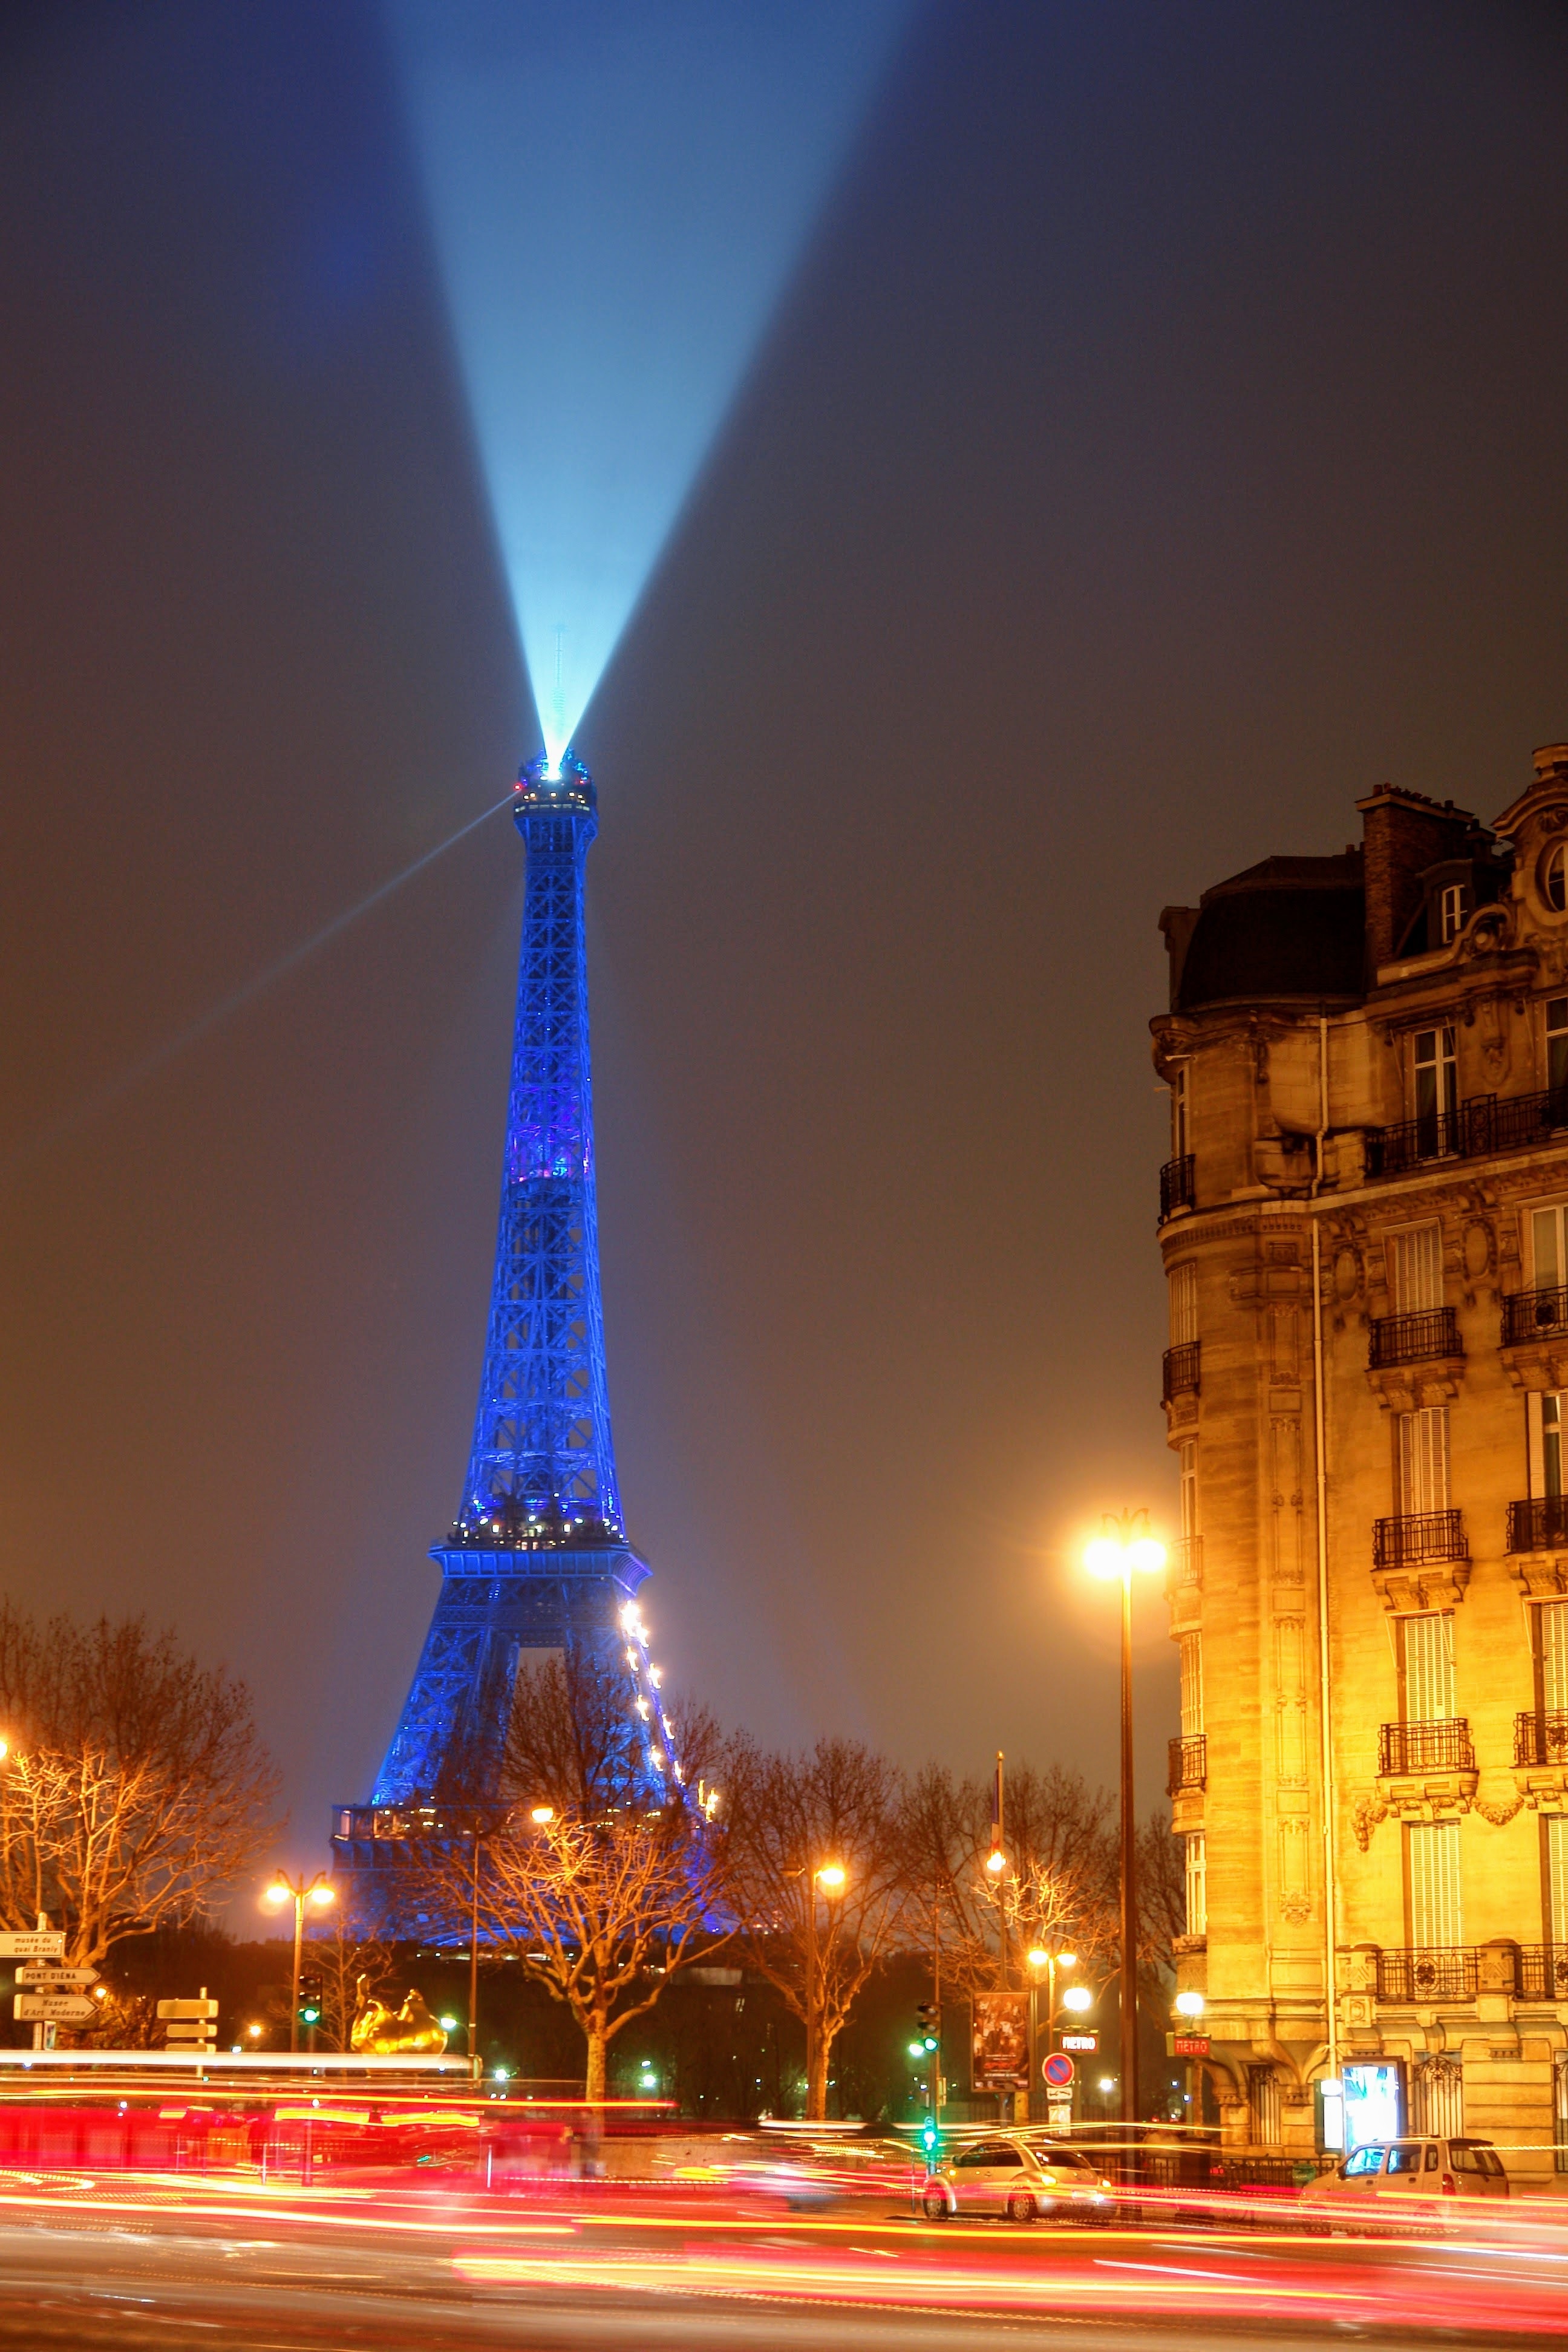
light, skyline, night, eiffel tower, paris, skyscraper, cityscape, dusk, france, evening, reflection, tower, landmark, street light, attraction, lighting, places of interest, steel structure, world's fair, le tour eiffel